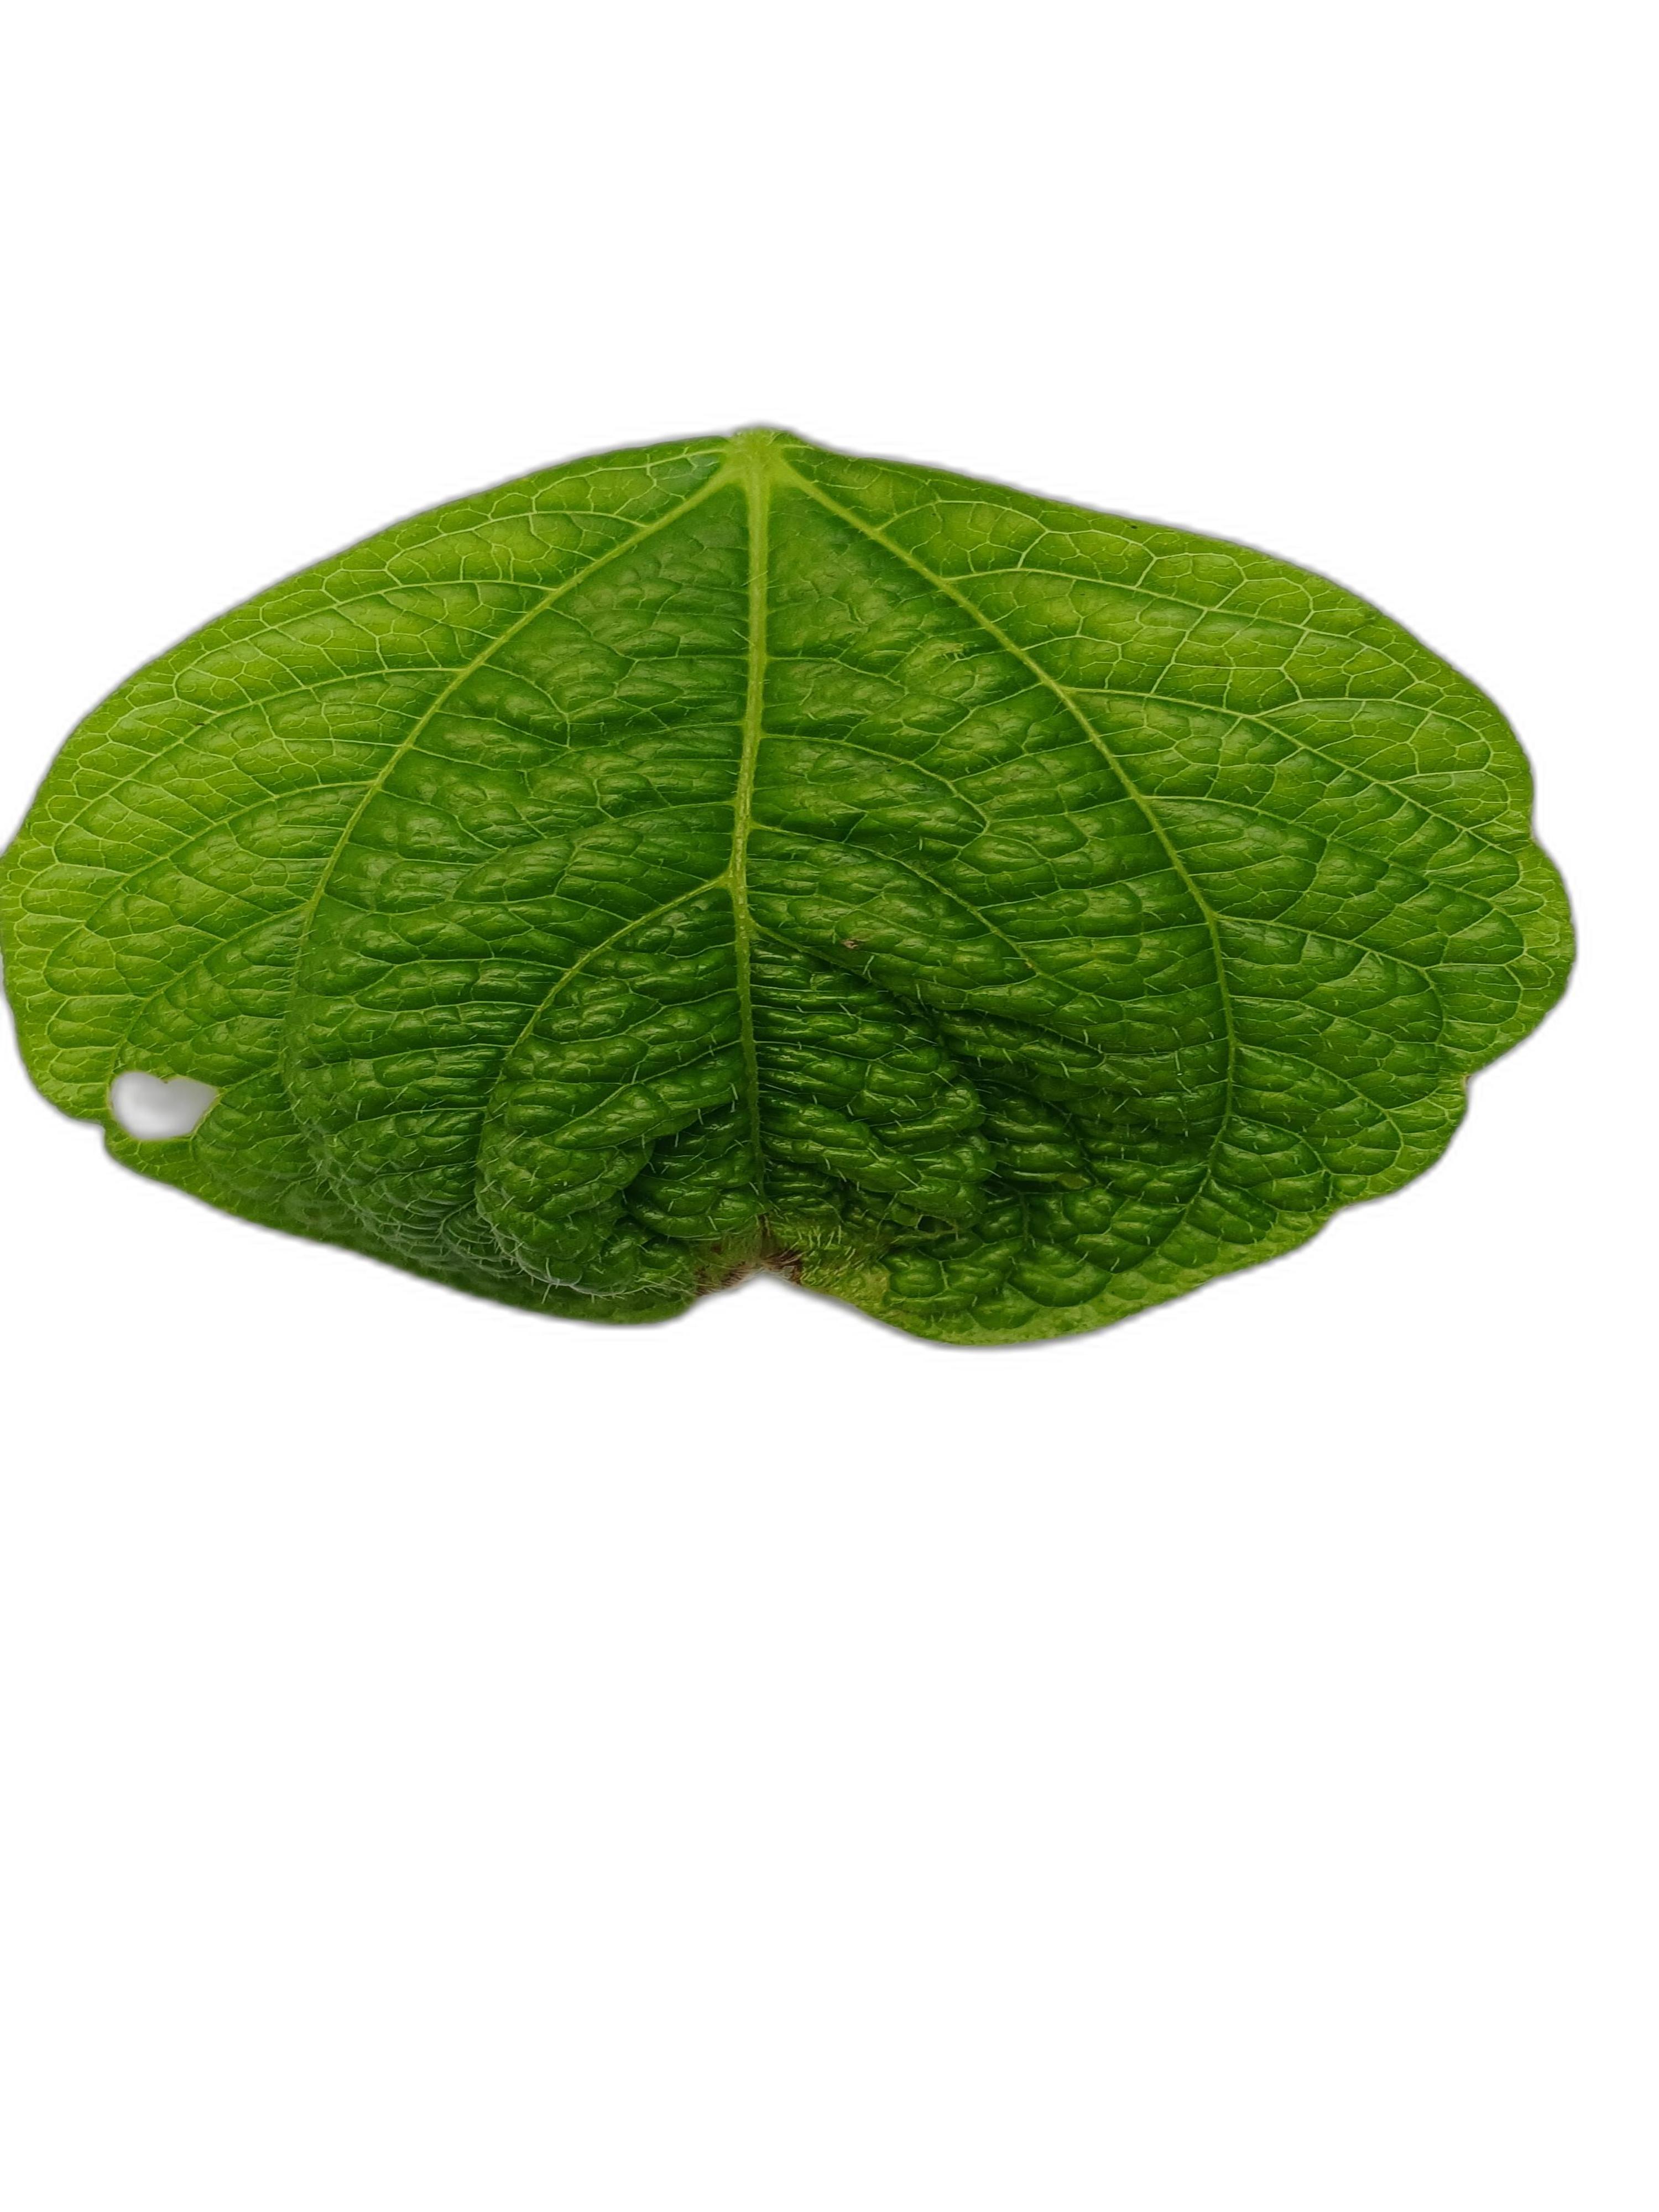
Label: Leaf Crinkle